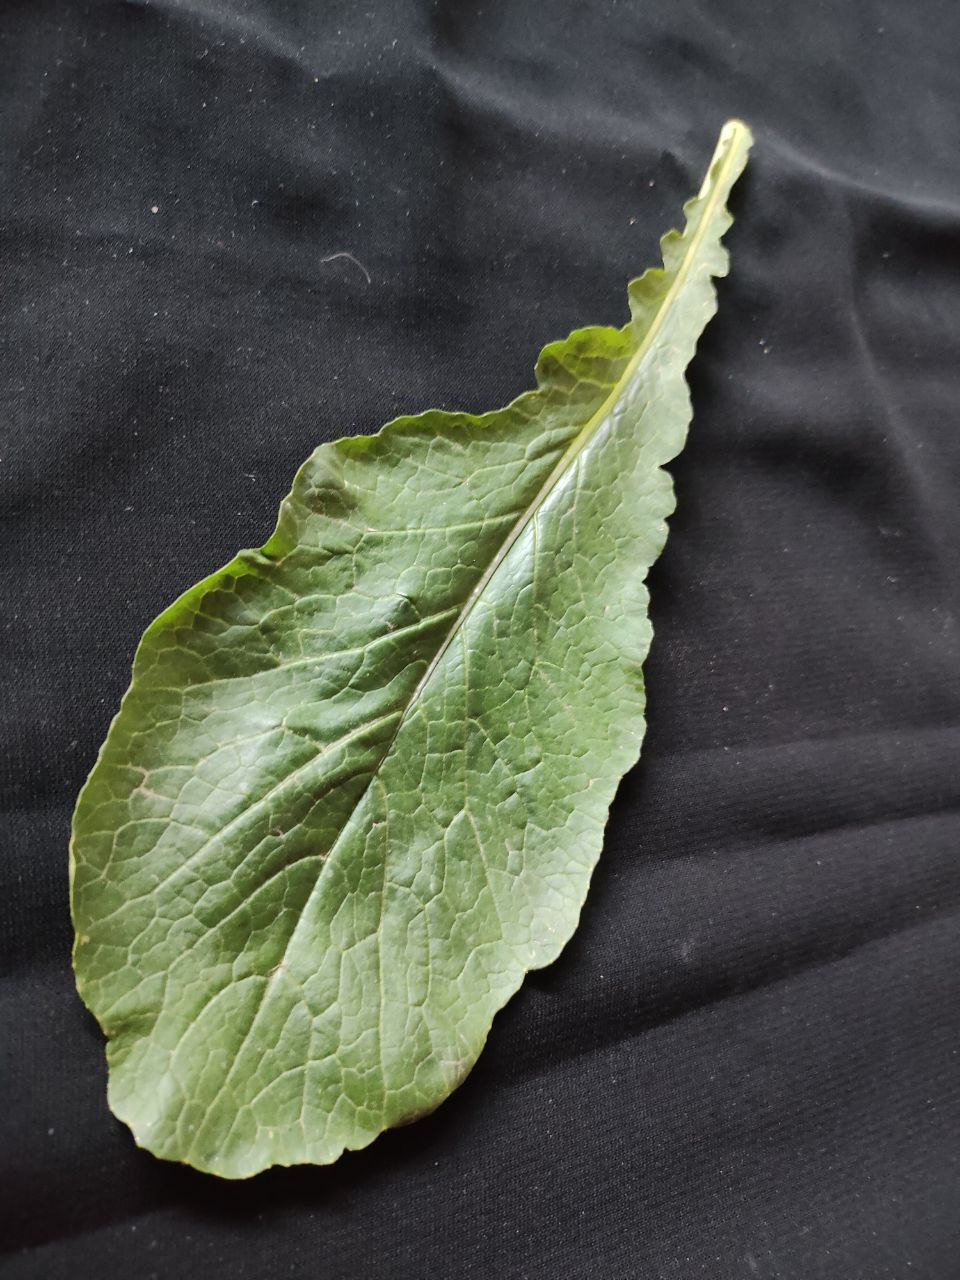
Label: Fresh leaf